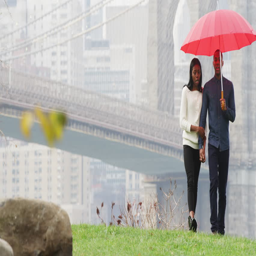
a couple holds hands and an umbrella as they walk through the park towards the camera , in slow motion